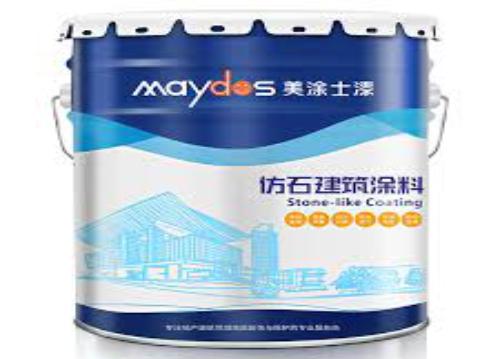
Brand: maydos
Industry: Necessities